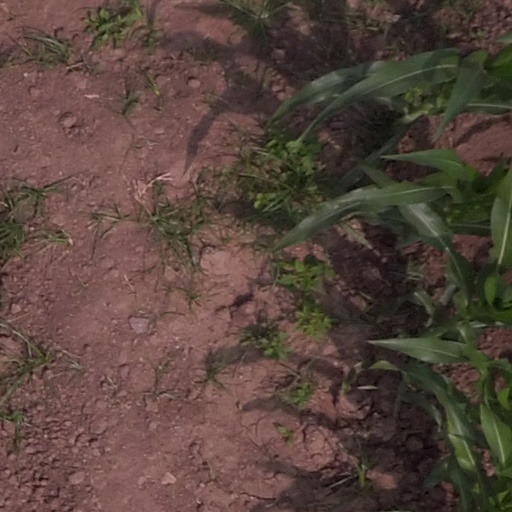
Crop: maize; corn